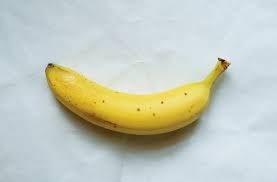
Label: banana